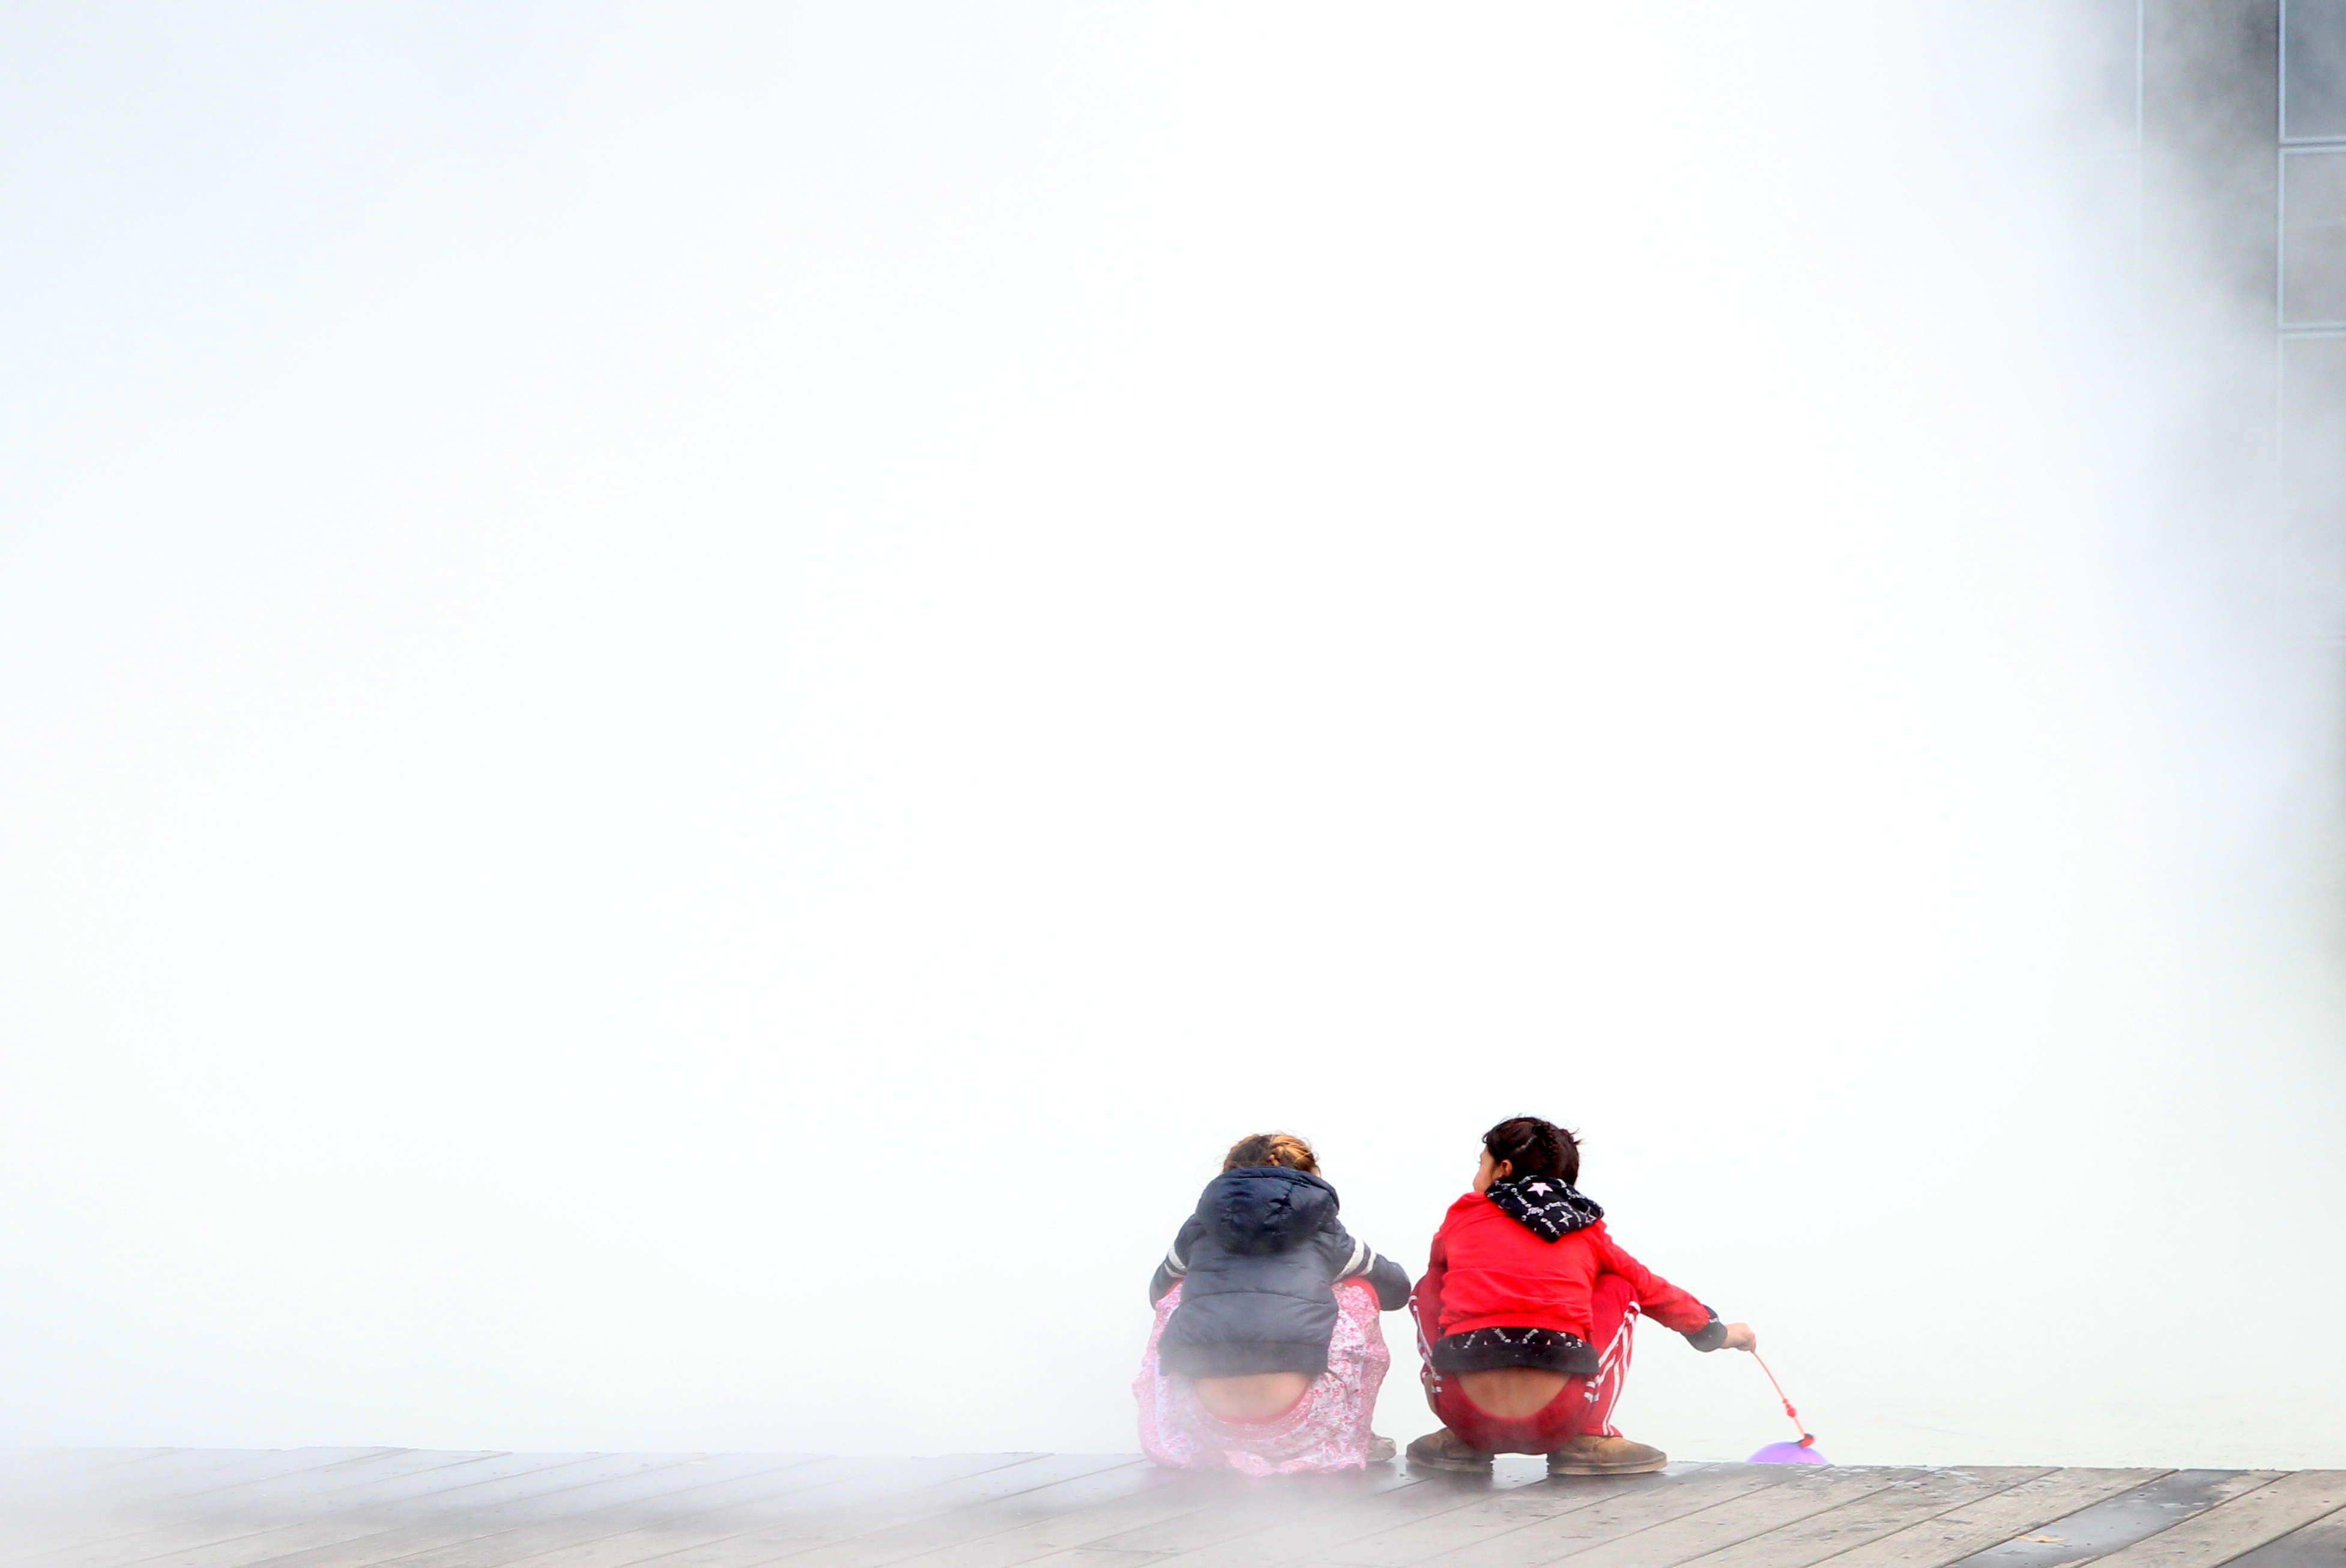
water, cold, winter, fog, mist, extreme sport, winter sport, children, sports, footwear, lille